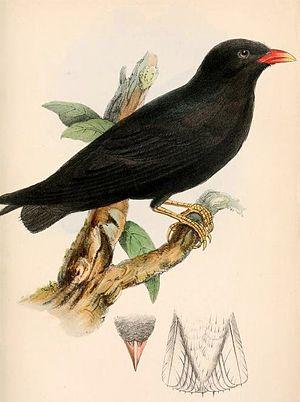
Le genre Pseudochelidon est formé de deux espèces d'oiseaux appelés pseudolangrayens et proches parents des hirondelles. Il constitue une sous-famille particulière, celle des Pseudochelidoninae, au sein de la famille des Hirundinidae. Les deux espèces le composant sont le Pseudolangrayen d'Afrique, trouvé en République du Congo et au Gabon, et le Pseudolangrayen d'Asie, connu seulement sur un site en Thaïlande.
Le Pseudolangrayen d'Afrique, aussi appelé Pseudolangrayen de rivière, est l'une des deux espèces du genre Pseudochelidon, appartenant à la famille des Hirundinidae. C'est un oiseau de taille moyenne, au plumage principalement noir, avec des yeux rouges, un grand bec rouge-orange et une queue carrée. Ses importantes différences morphologiques avec la plupart des autres membres de sa famille, comme ses pattes robustes et son gros bec, font qu'il est placé avec le Pseudolangrayen d'Asie dans une sous-famille distincte, celle des Pseudochelidoninae.
Le Pseudolangrayen d'Asie, également appelée aronde d'Asie, est une des deux espèces de passereaux du genre Pseudochelidon, appartenant à la famille des Hirundinidae. Les importantes différences le distinguant de son plus proche parent, le Pseudolangrayen d'Afrique, lui valent parfois d'être placé dan son propre genre, Eurochelidon. Il n'a été observé que sur un seul site d'hivernage, en Thaïlande, et n'y a pas été revu depuis 1980. L'espèce est donc peut-être éteinte.